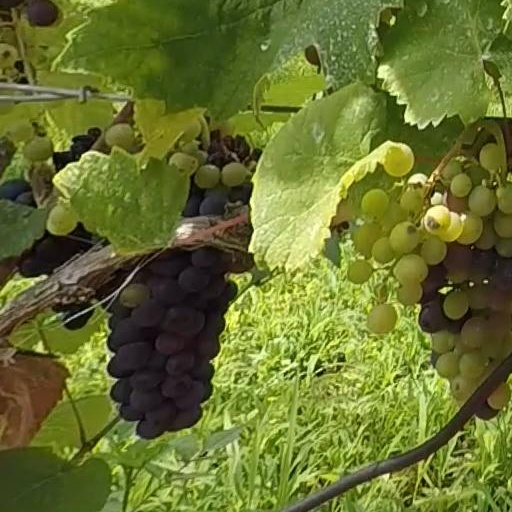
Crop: grape